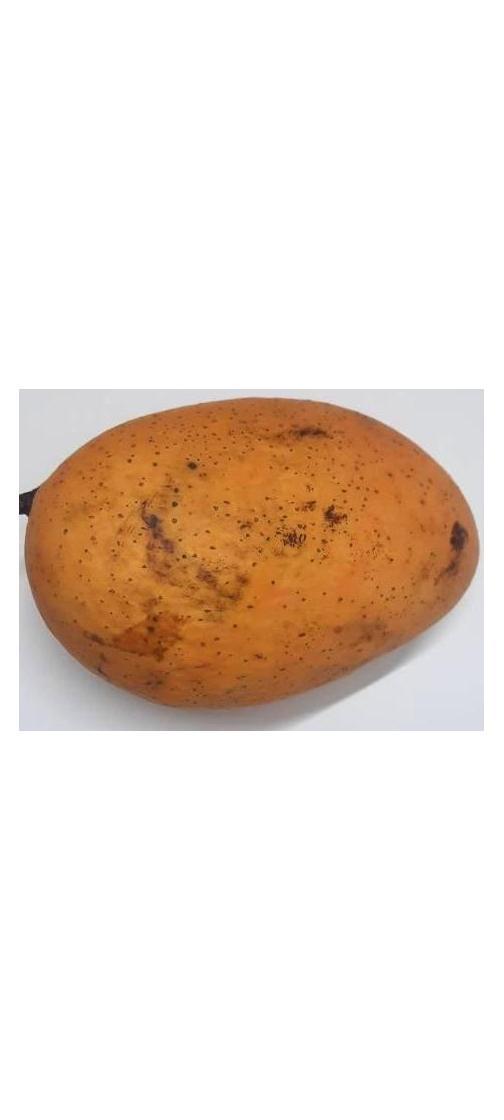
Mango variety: Ashshina Classic